Chromosomal inversion

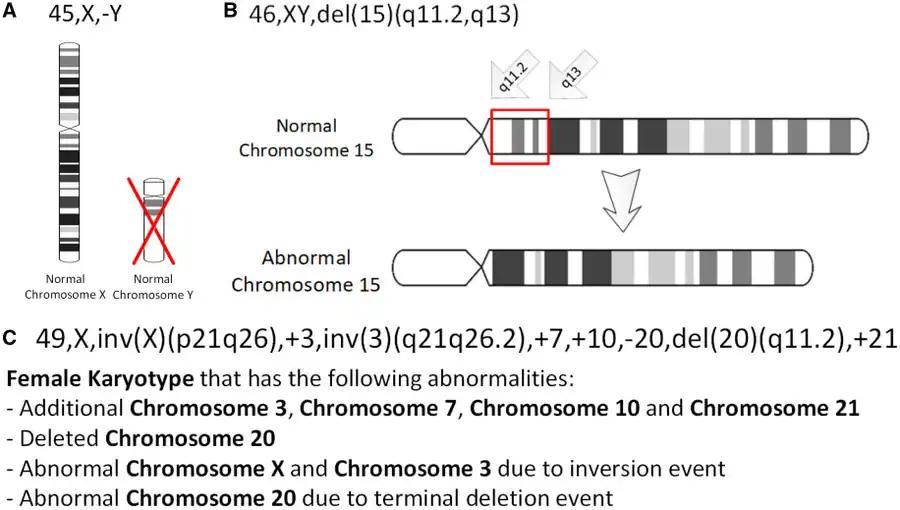
Three chromosomal abnormalities with ISCN nomenclature, with increasing complexity: (A) A tumour karyotype in a male with loss of the Y chromosome, (B) Prader–Willi Syndrome i.e. deletion in the 15q11-q12 region and (C) an arbitrary karyotype that involves a variety of autosomal and allosomal abnormalities including inversions (abbreviated as "inv").

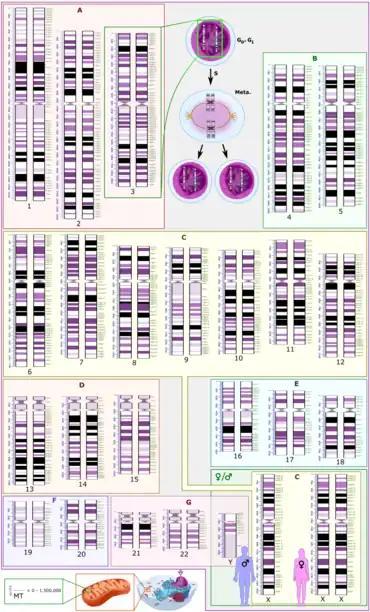
Human karyotype with annotated bands and sub-bands as used for the nomenclature of chromosome abnormalities. It shows dark and white regions as seen on G banding. Each row is vertically aligned at centromere level. It shows 22 homologous autosomal chromosome pairs as well as both the female (XX) and male (XY) versions of the two sex chromosomes.

The International System for Human Cytogenomic Nomenclature (ISCN) is an international standard for human chromosome nomenclature, which includes band names, symbols, and abbreviated terms used in the description of human chromosome and chromosome abnormalities. Abbreviations include "inv" for inversions.